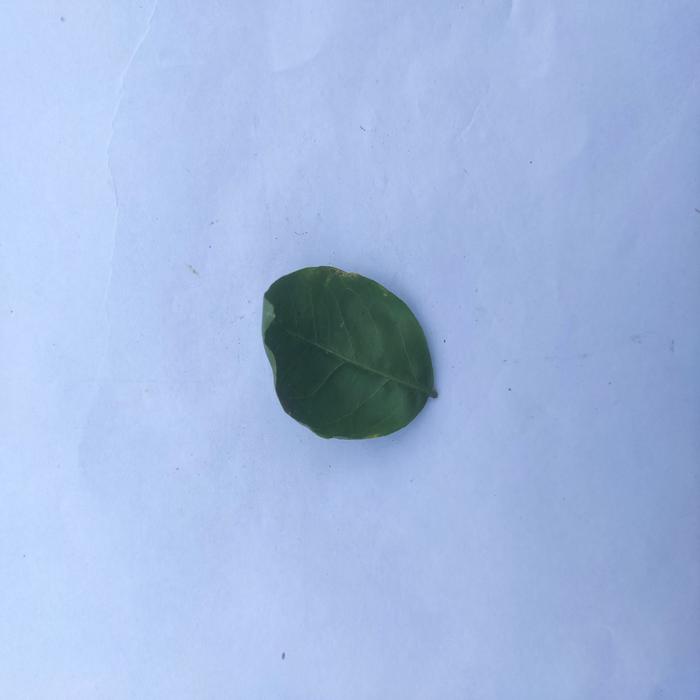
Crop: Aegle Marmelos
Leaf condition: Leaf_Curl